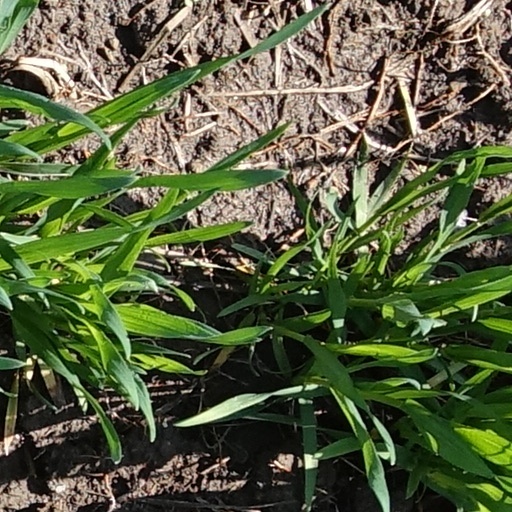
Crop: wheat